Wincenty Pol

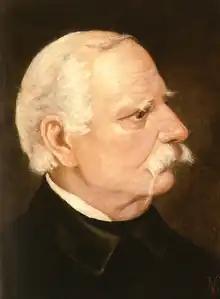
Portrait of Wincenty Pol by Juliusz Kossak

Wincenty Pol (20 April 1807 – 2 December 1872) was a Polish poet and geographer.